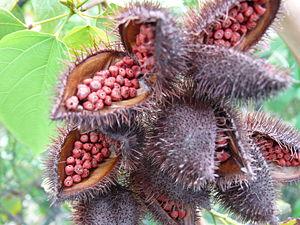
Fruit mûr de Bixa orellana (roucou). Kourou, Guyane française.
Kourou est une commune française, située dans le département de la Guyane. Avec 25 189 habitants en 2010, Kourou est la quatrième commune la plus peuplée de ce département d’outre-mer derrière Cayenne, Saint-Laurent-du-Maroni et Matoury.